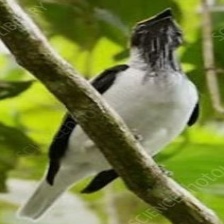
Species: BEARDED BELLBIRD
Scientific name: PROCNIAS AVERANO